History of slavery in Colorado

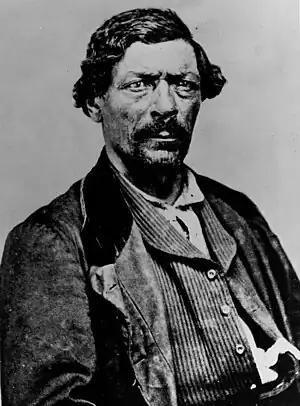
James Beckwourth, circa 1856, was a mountain man and explorer beginning in 1822.

James Beckwourth, born into slavery in 1805 in Virginia, escaped slavery. He traveled west, including to the Colorado area beginning in 1822. Beckwourth became a fur trader, mountain man and explorer in the Rocky Mountains, leading expeditions into lead mines and co-founding the town of El Pueblo.